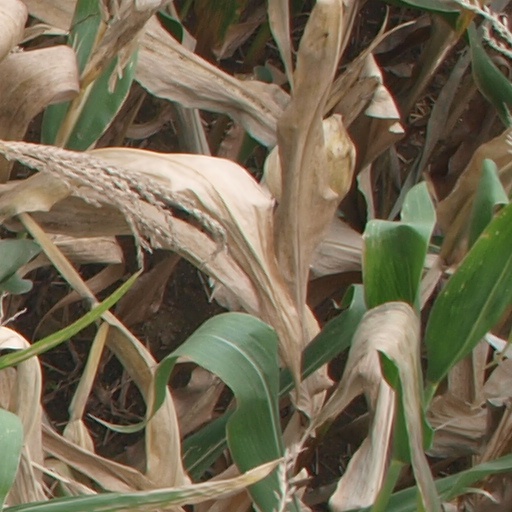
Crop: maize; corn